Battle of the Saw

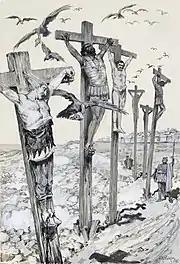

Libyans provided close-order infantry equipped with large shields, helmets, short swords and long thrusting spears, as well as close-order shock cavalry carrying spears (also known as "heavy cavalry")both were noted for their discipline and staying power. Numidians provided light cavalry who threw javelins from a distance and avoided close combat, and javelin-armed light infantry skirmishers. Both Iberia and Gaul provided experienced infantry; unarmoured troops who would charge ferociously, but had a reputation for breaking off if a combat was protracted. Specialist slingers were recruited from the Balearic Islands. The close-order Libyan infantry and the citizen militia would fight in a tightly packed formation known as a phalanx. Sicilians, Greeks and Italians had also joined up during the war to fill the ranks. The Carthaginians frequently employed war elephants; North Africa had indigenous African forest elephants at the time.